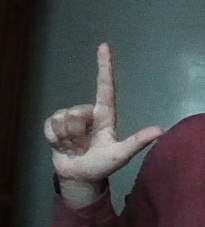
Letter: laam